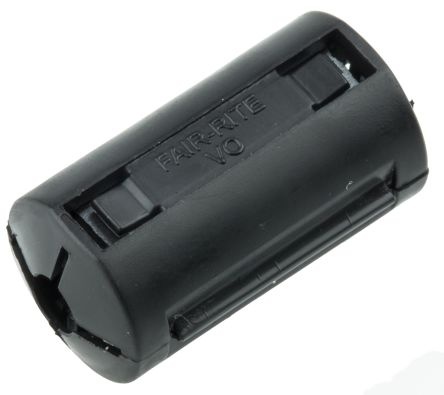
Openable Ferrite Sleeve, 12.8 x 5.6 x 25mm, For EMI Suppression
Fair-Rite Openable Ferrite Sleeve, 12.8 x 5.6 x 25mm, For EMI Suppression, Apertures: 1, Diameter 5.1mm. These cable cores will provide common-mode filtering for multi-strand cables and differential-mode filtering for single conductors
Brand: Camed
Category: Electronics > Circuit Boards & Components > Electronic Filters